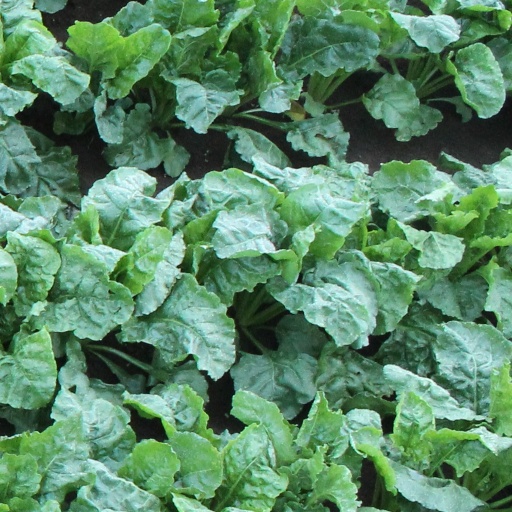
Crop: sugar beet